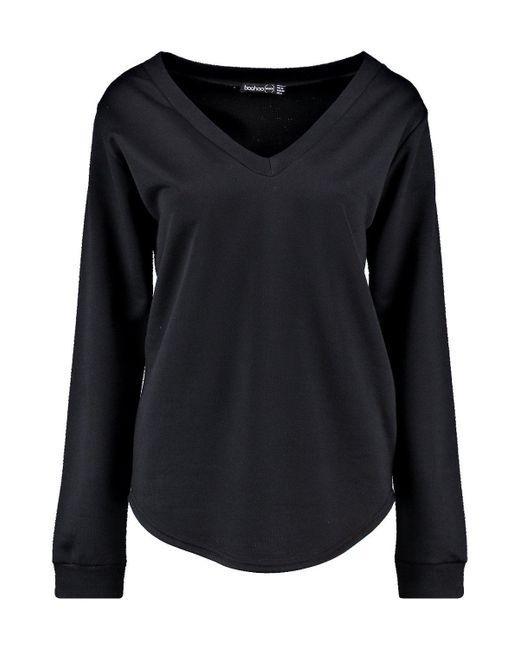
Damenpullover mit langen Ärmeln, schwarzer Baumwolle und V-Ausschnitt